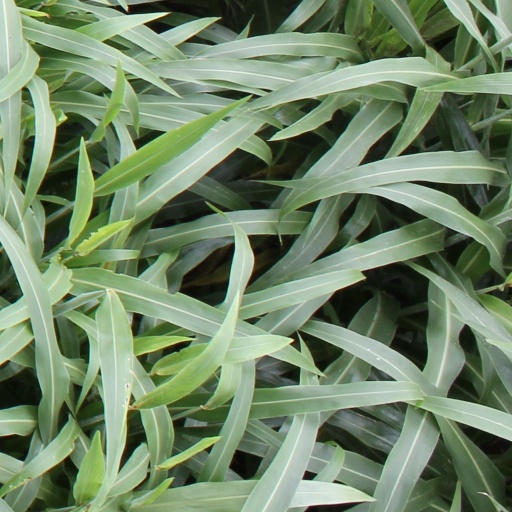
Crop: sorghum